Khalji Revolution

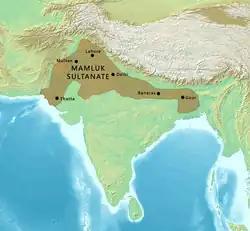
Map of the Mamluk Sultanate in 1250

The Mamluk dynasty was established in 1206 after the Ghurid Empire under Muhammad of Ghor conducted numerous invasions into India. Founded by Qutb ud-Din Aibak, a Turkic slave of his Ghurid overlord Muhammad of Ghor, it rose to power following Muhammad's death. Qutb ud-Din, who expanded the Delhi Sultanate through campaigns against Indian kingdoms, was succeeded by Iltutmish, a ruler who significantly expanded the Sultanate further and implemented numerous reforms. Balban, another ruler of the Delhi Sultanate, continued to consolidate the kingdom after ascending the throne in 1266. His death in 1286 led to his grandson Qaiqabad assuming the throne. Qaiqabad, initially raised following Islamic principles, was corrupted by his new powers, resulting in a decline of the administrative reforms initiated by Balban. Seizing the opportunity presented by Qaiqabad's shortcomings, Nizamuddin, a noble, became the de facto regent of the Sultanate, consolidating power by placing loyalists in key positions.